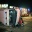
Label: ambulance